Heavy metal genres

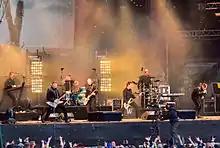
Neue Deutsche Härte band Oomph!

Grindcore is a fusion of crust punk, hardcore punk, and thrash metal or death metal. It is characterized by growling vocals, blast beats, and incredibly short songs with lyrics that are often focused on gore and violence, though sometimes the lyrics can be political. Grindcore, in contrast to death metal, is often very chaotic, and lacks the standard use of time signatures. The style was pioneered by the British band Napalm Death in the eighties. Other notable grindcore bands include Brutal Truth, Agoraphobic Nosebleed, and Pig Destroyer.